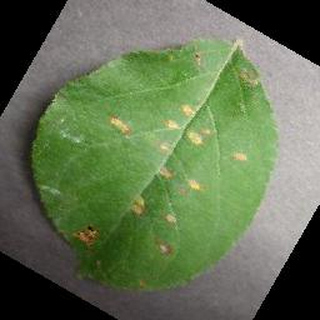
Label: apple_cedar_apple_rust